Death of Ludwig van Beethoven

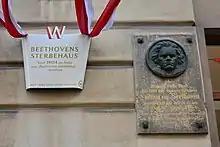
Plaque at Schwarzspanierstraße 15

Beethoven suffered declining health throughout the last years of his life, including the so-called "Late period" when he produced some of his most admired work. The last work he was able to complete was the substitute final movement of the String Quartet No. 13, Op. 130, composed to replace the difficult Große Fuge, which was published separately as Opus 133. Shortly thereafter, in late 1826, illness struck again, with episodes of vomiting and diarrhea that nearly ended his life.